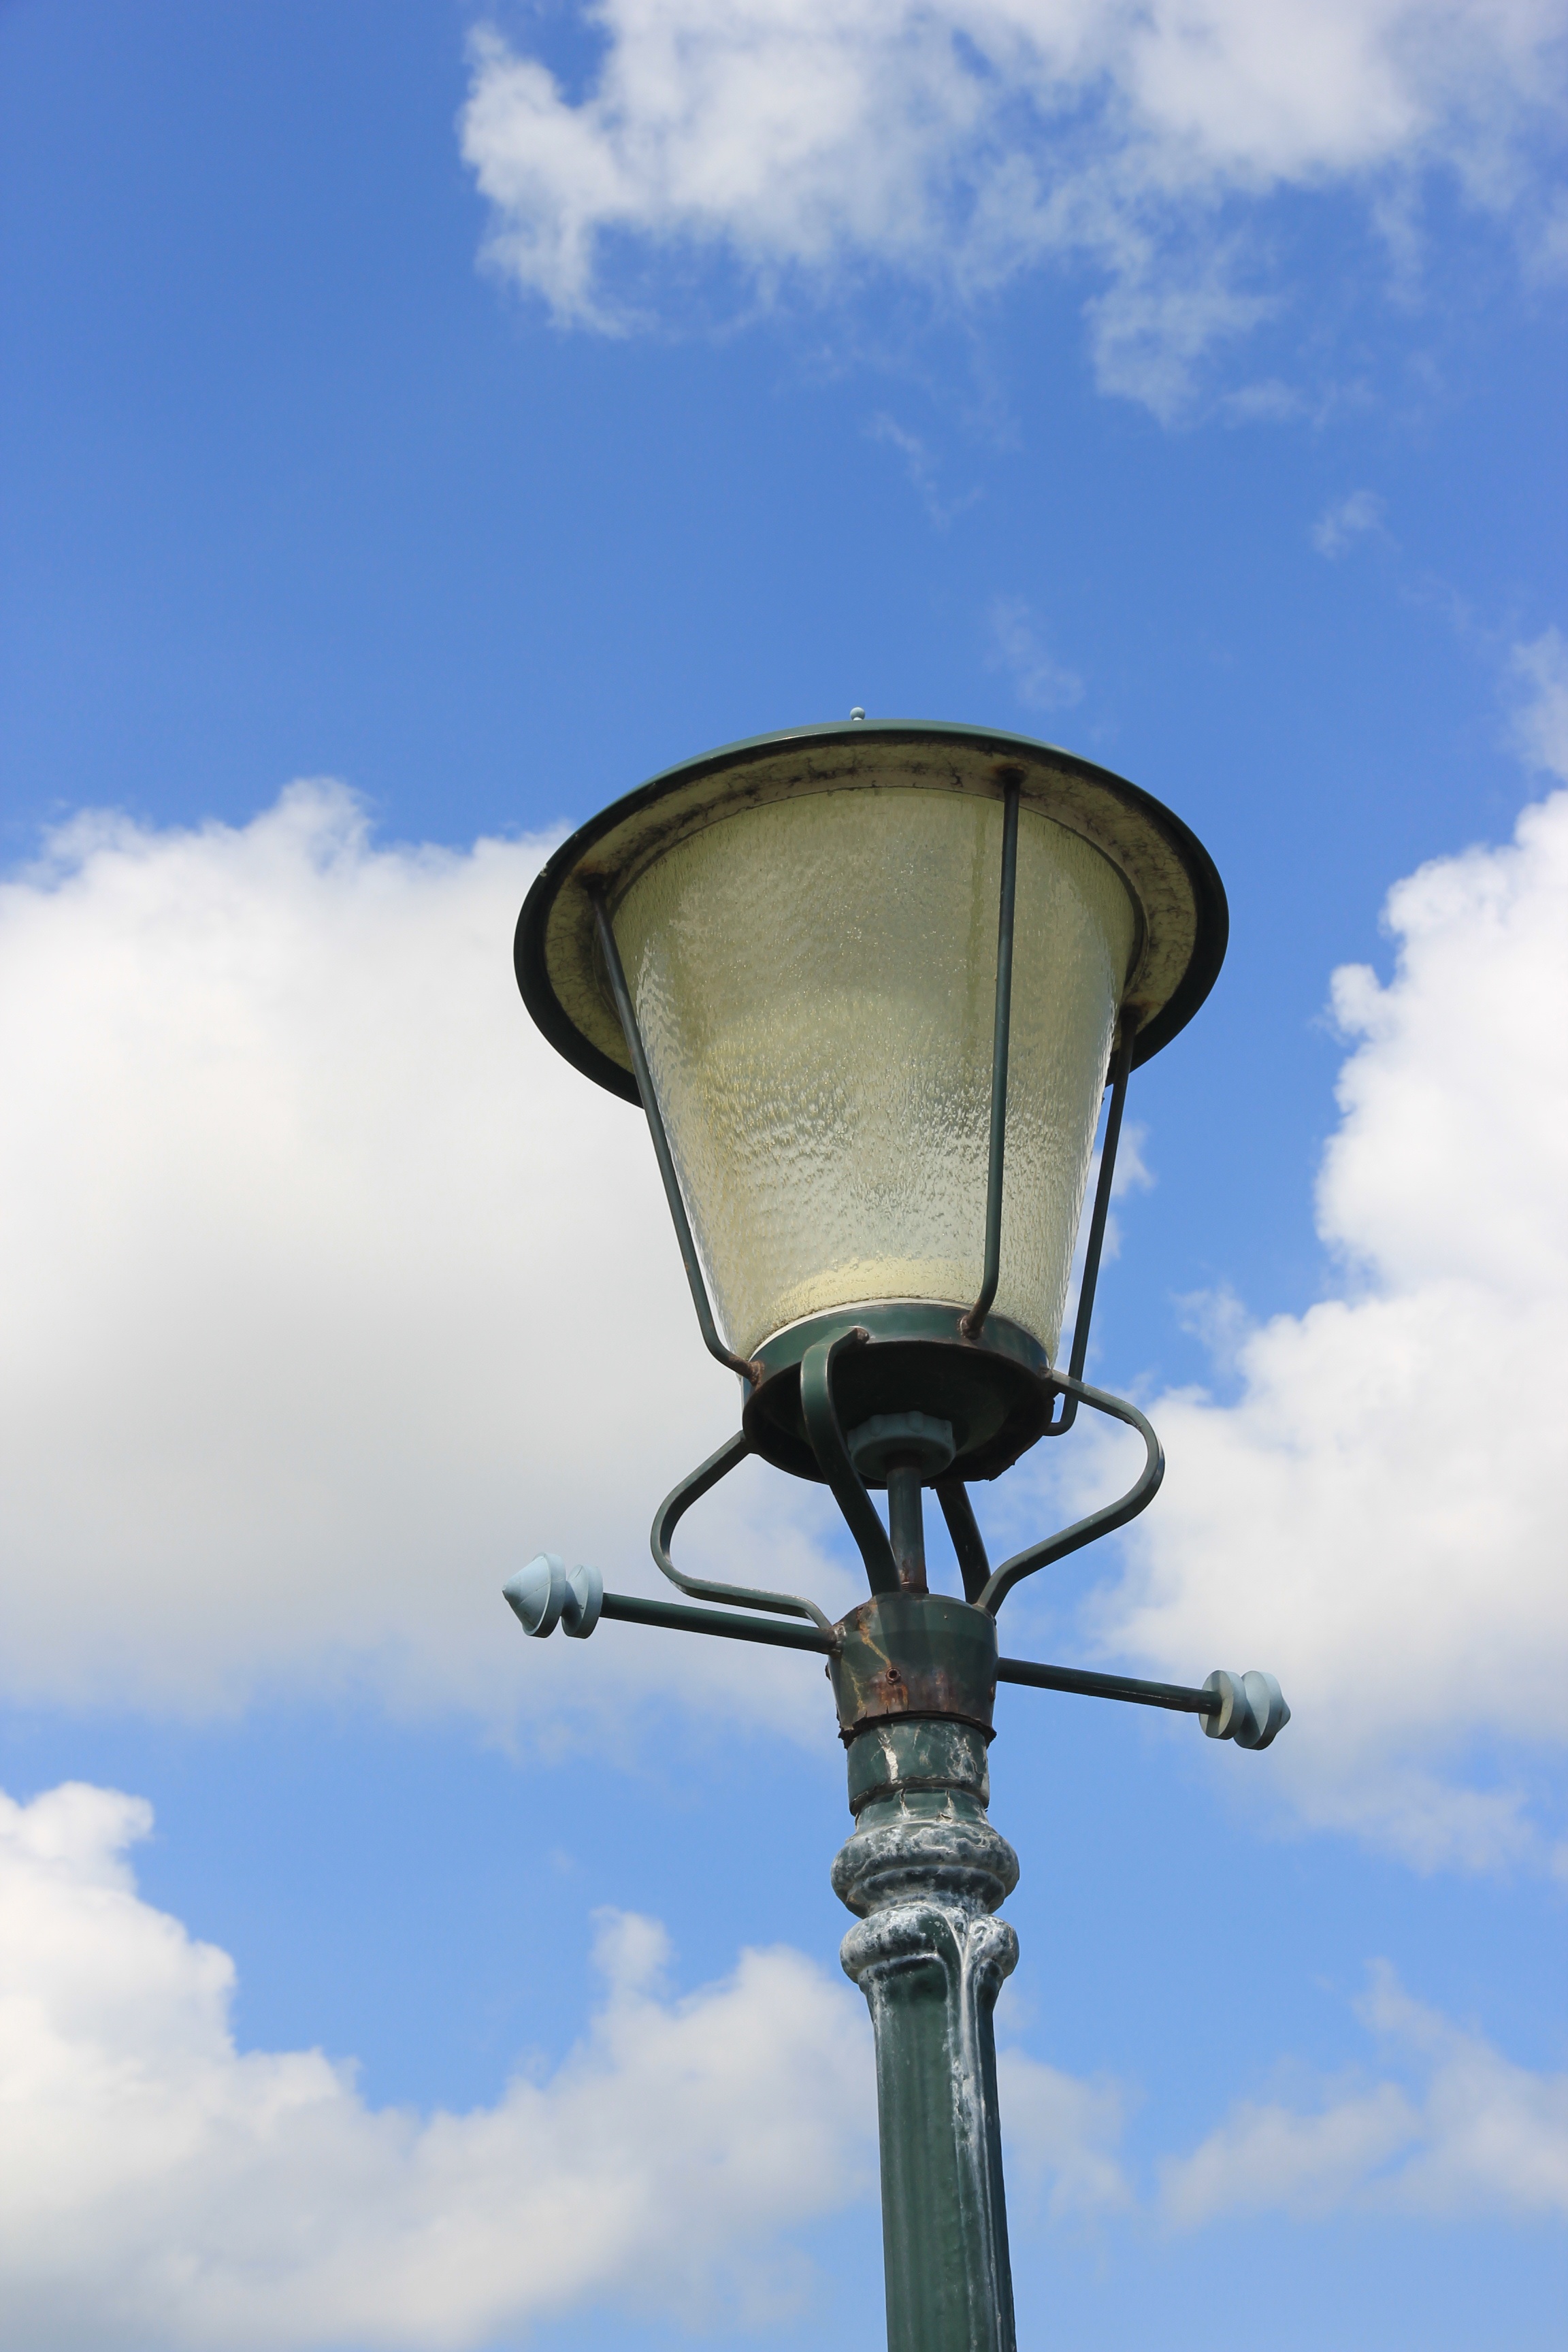
light, sky, air, blue, street light, lamp post, electricity, lighting, light fixture, capelle aan den ijssel, atmosphere of earth